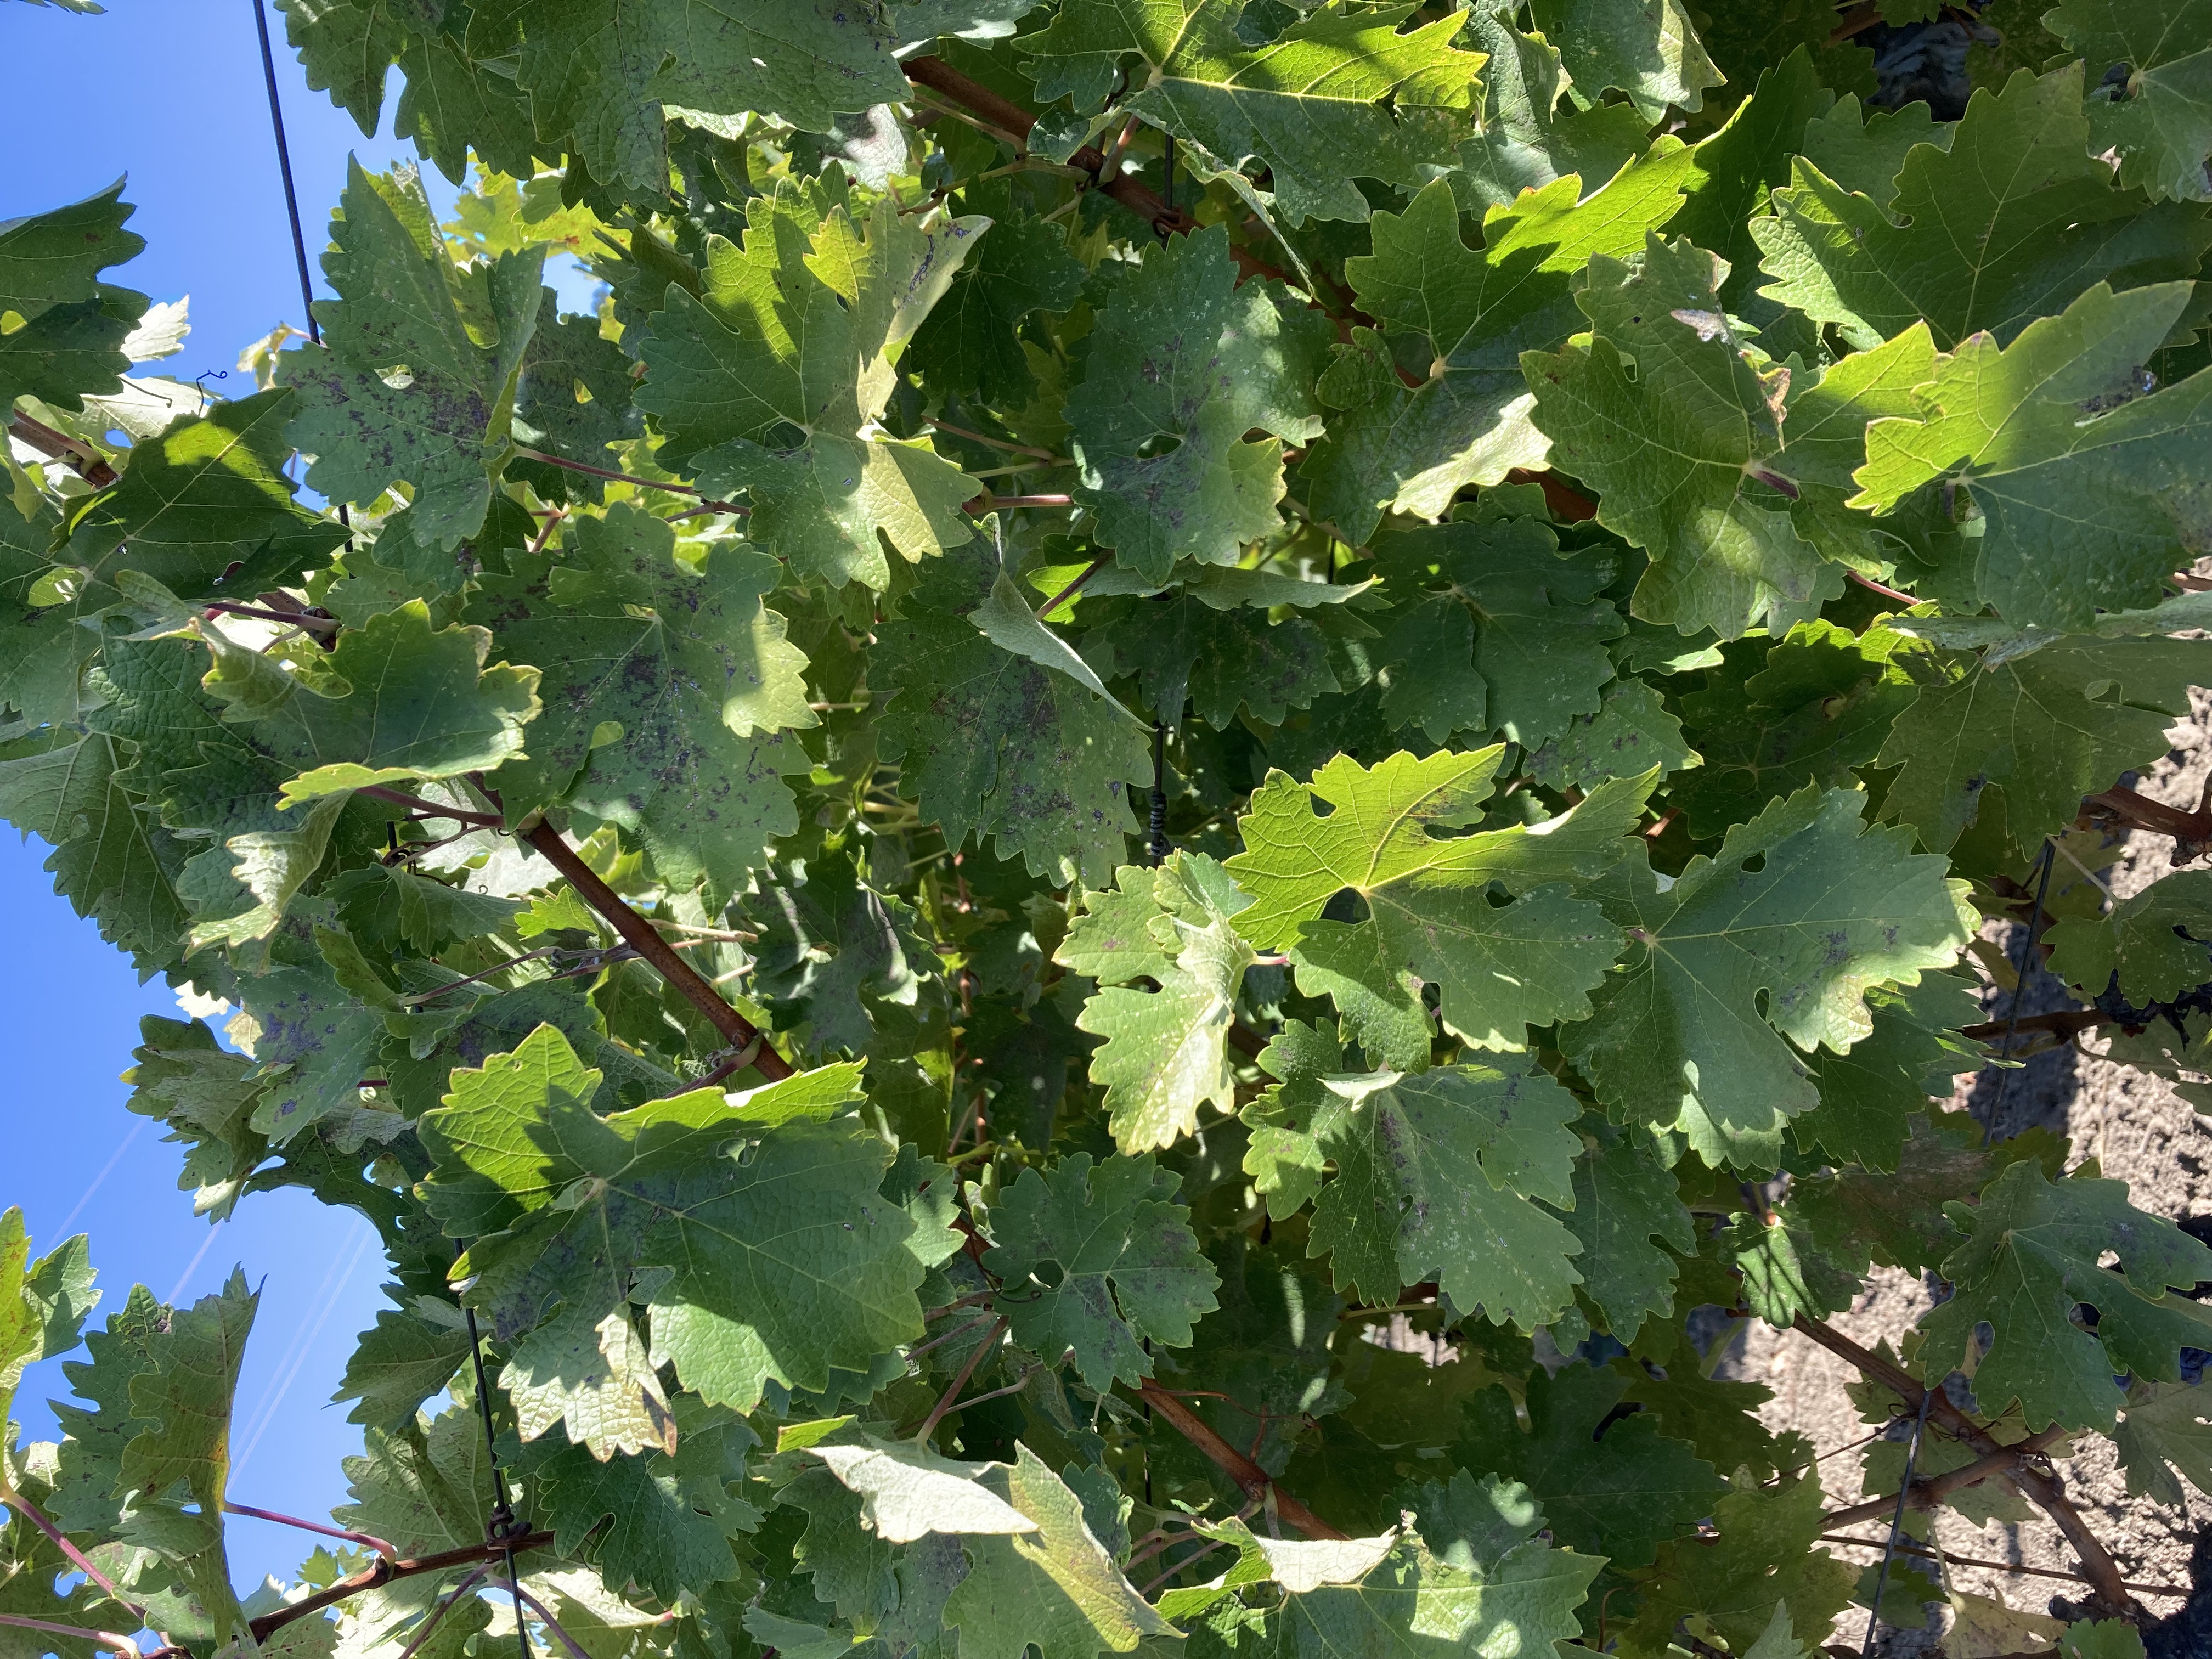
Label: Other Red